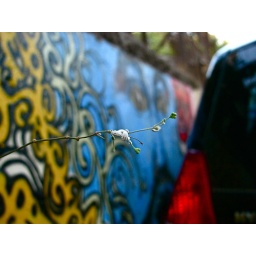
New street art spotted in Chapel Road, Bandra